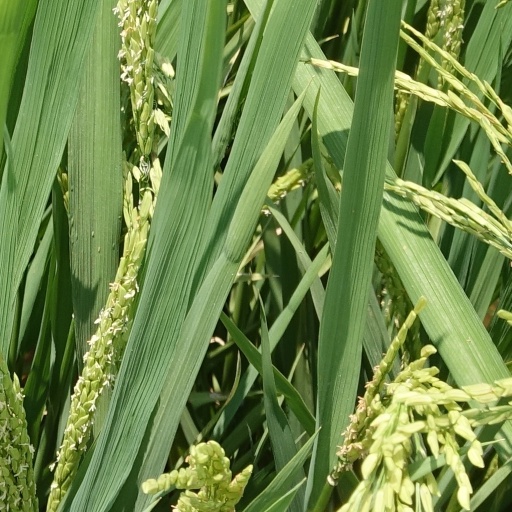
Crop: rice